Pithivier

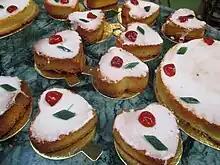
Gateaux pithiviers fondant

A pithivier is a round, enclosed pie usually made by baking two disks of puff pastry, with a filling stuffed in between. It has the appearance of a hump and is traditionally decorated with spiral lines drawn from the top outwards with the point of a knife, and scalloping on the edge. It is named after the French town of Pithiviers, where the dish is commonly assumed to originate.